John Koukouzeles

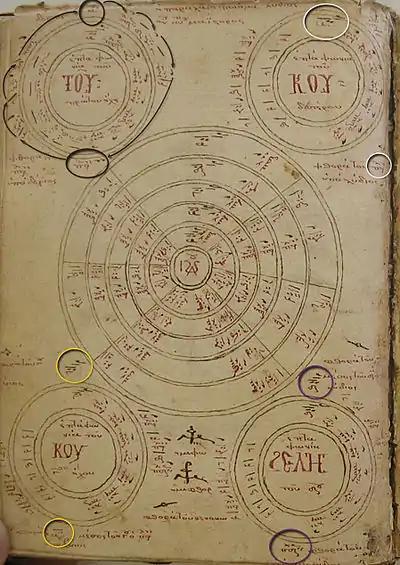
The wheel (trochos) known as "the solfège of Master John Koukouzeles"

According to the latter, the anonymous biography "Life" "of dubious authority", Koukouzeles was born in Dyrrhachium (modern-day Durrës, Albania) in the late 13th century to a father of unknown origins, (probably Greek) and a Slavic/Bulgarian mother. He was orphaned in childhood. Nevertheless, the accuracy of "Life" is disputed, since it was written many years after the death of Koukouzeles and also makes several fantastical claims. According to a modern German historian, he was instead born in Anatolia under the Empire of Nicaea; this opinion is based on the existence of chromatic intervals in Byzantine music. As evidenced by his real surname "Papadopoulos", he was probably the son of a priest.